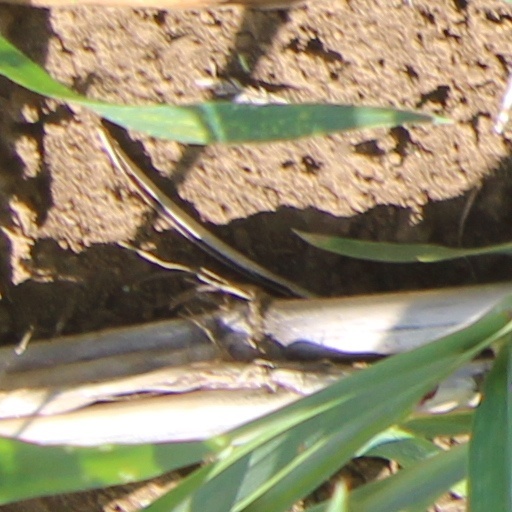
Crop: wheat